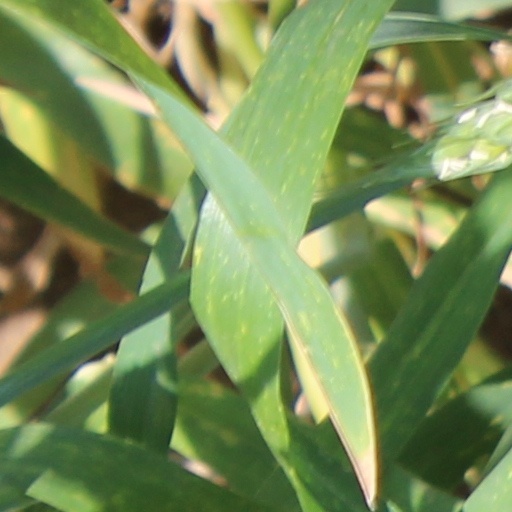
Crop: wheat